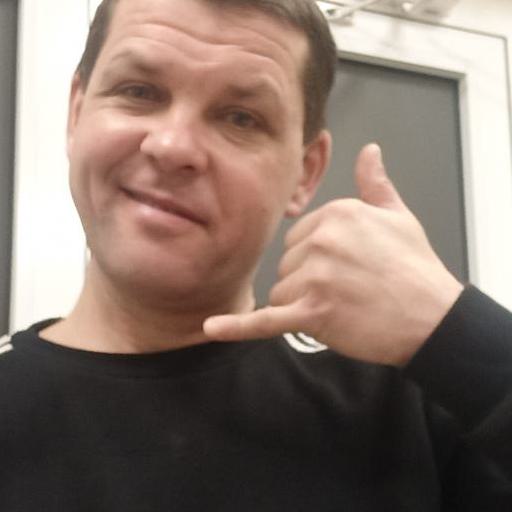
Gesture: call